Mikawa Tahara Station

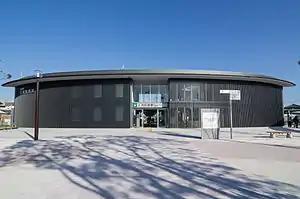
Mikawa Tahara Station in January 2013

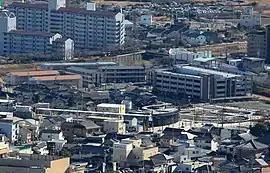
Aerial view

Mikawa Tahara Station is a terminal station of the Atsumi Line, and is located 18.0 kilometers from the opposing terminus of the line at Shin-Toyohashi Station.